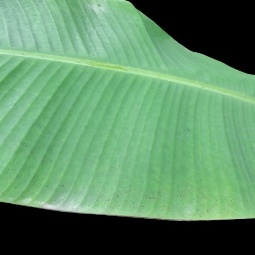
Label: Healthy